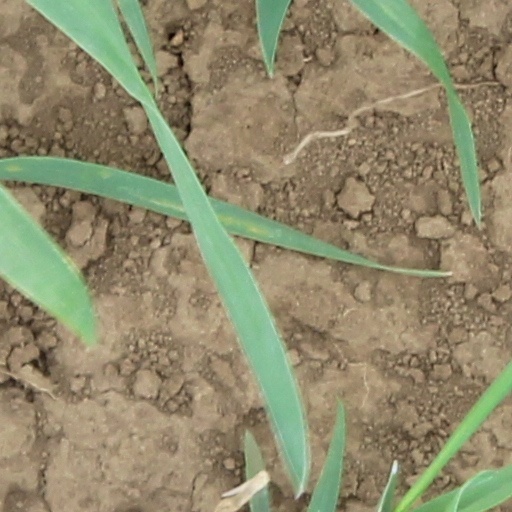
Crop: wheat